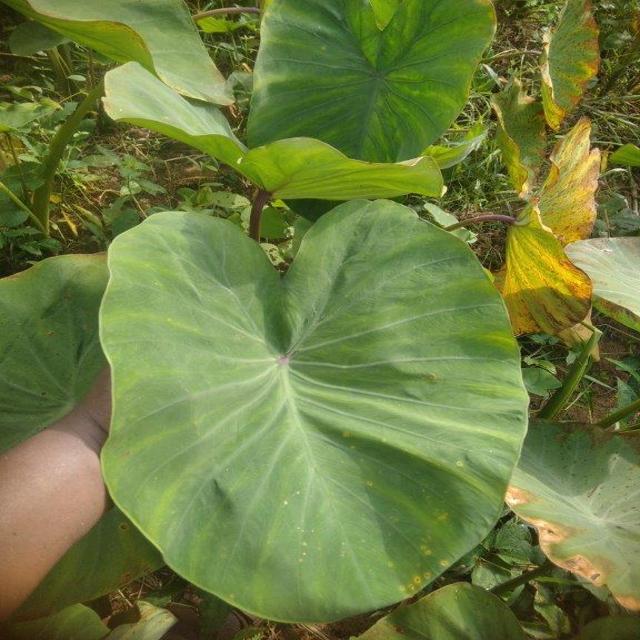
Label: Early_Blight